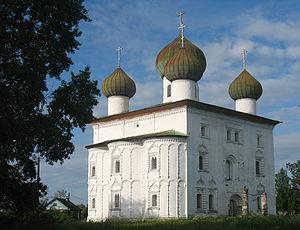
La culture de la ville de Kargopol dans le Nord russe est renommée à plusieurs raisons : son architecture en pierre et en bois, son industrie artisanale liée au folklore, sa peinture russe ancienne, ses teintures de tissus, ses jouets en argile, ses ateliers de tissage et sa broderie. À la fin octobre 2019, Kargopol a été incluse dans la liste des villes créatives de l'UNESCO dans le domaine des métiers artisanaux et de l'art populaire.